E Street Band

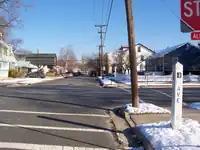
The intersection of E Street & 10th Avenue in Belmar, New Jersey

This lineup remained stable until the early 1980s when Van Zandt left to pursue his own career, a move that was announced in 1984. He would later rejoin the band in 1995. In June 1984, Nils Lofgren (guitar, vocals) was added to replace Van Zandt; Springsteen's future wife Patti Scialfa (vocals, later guitar) was also added to the lineup.